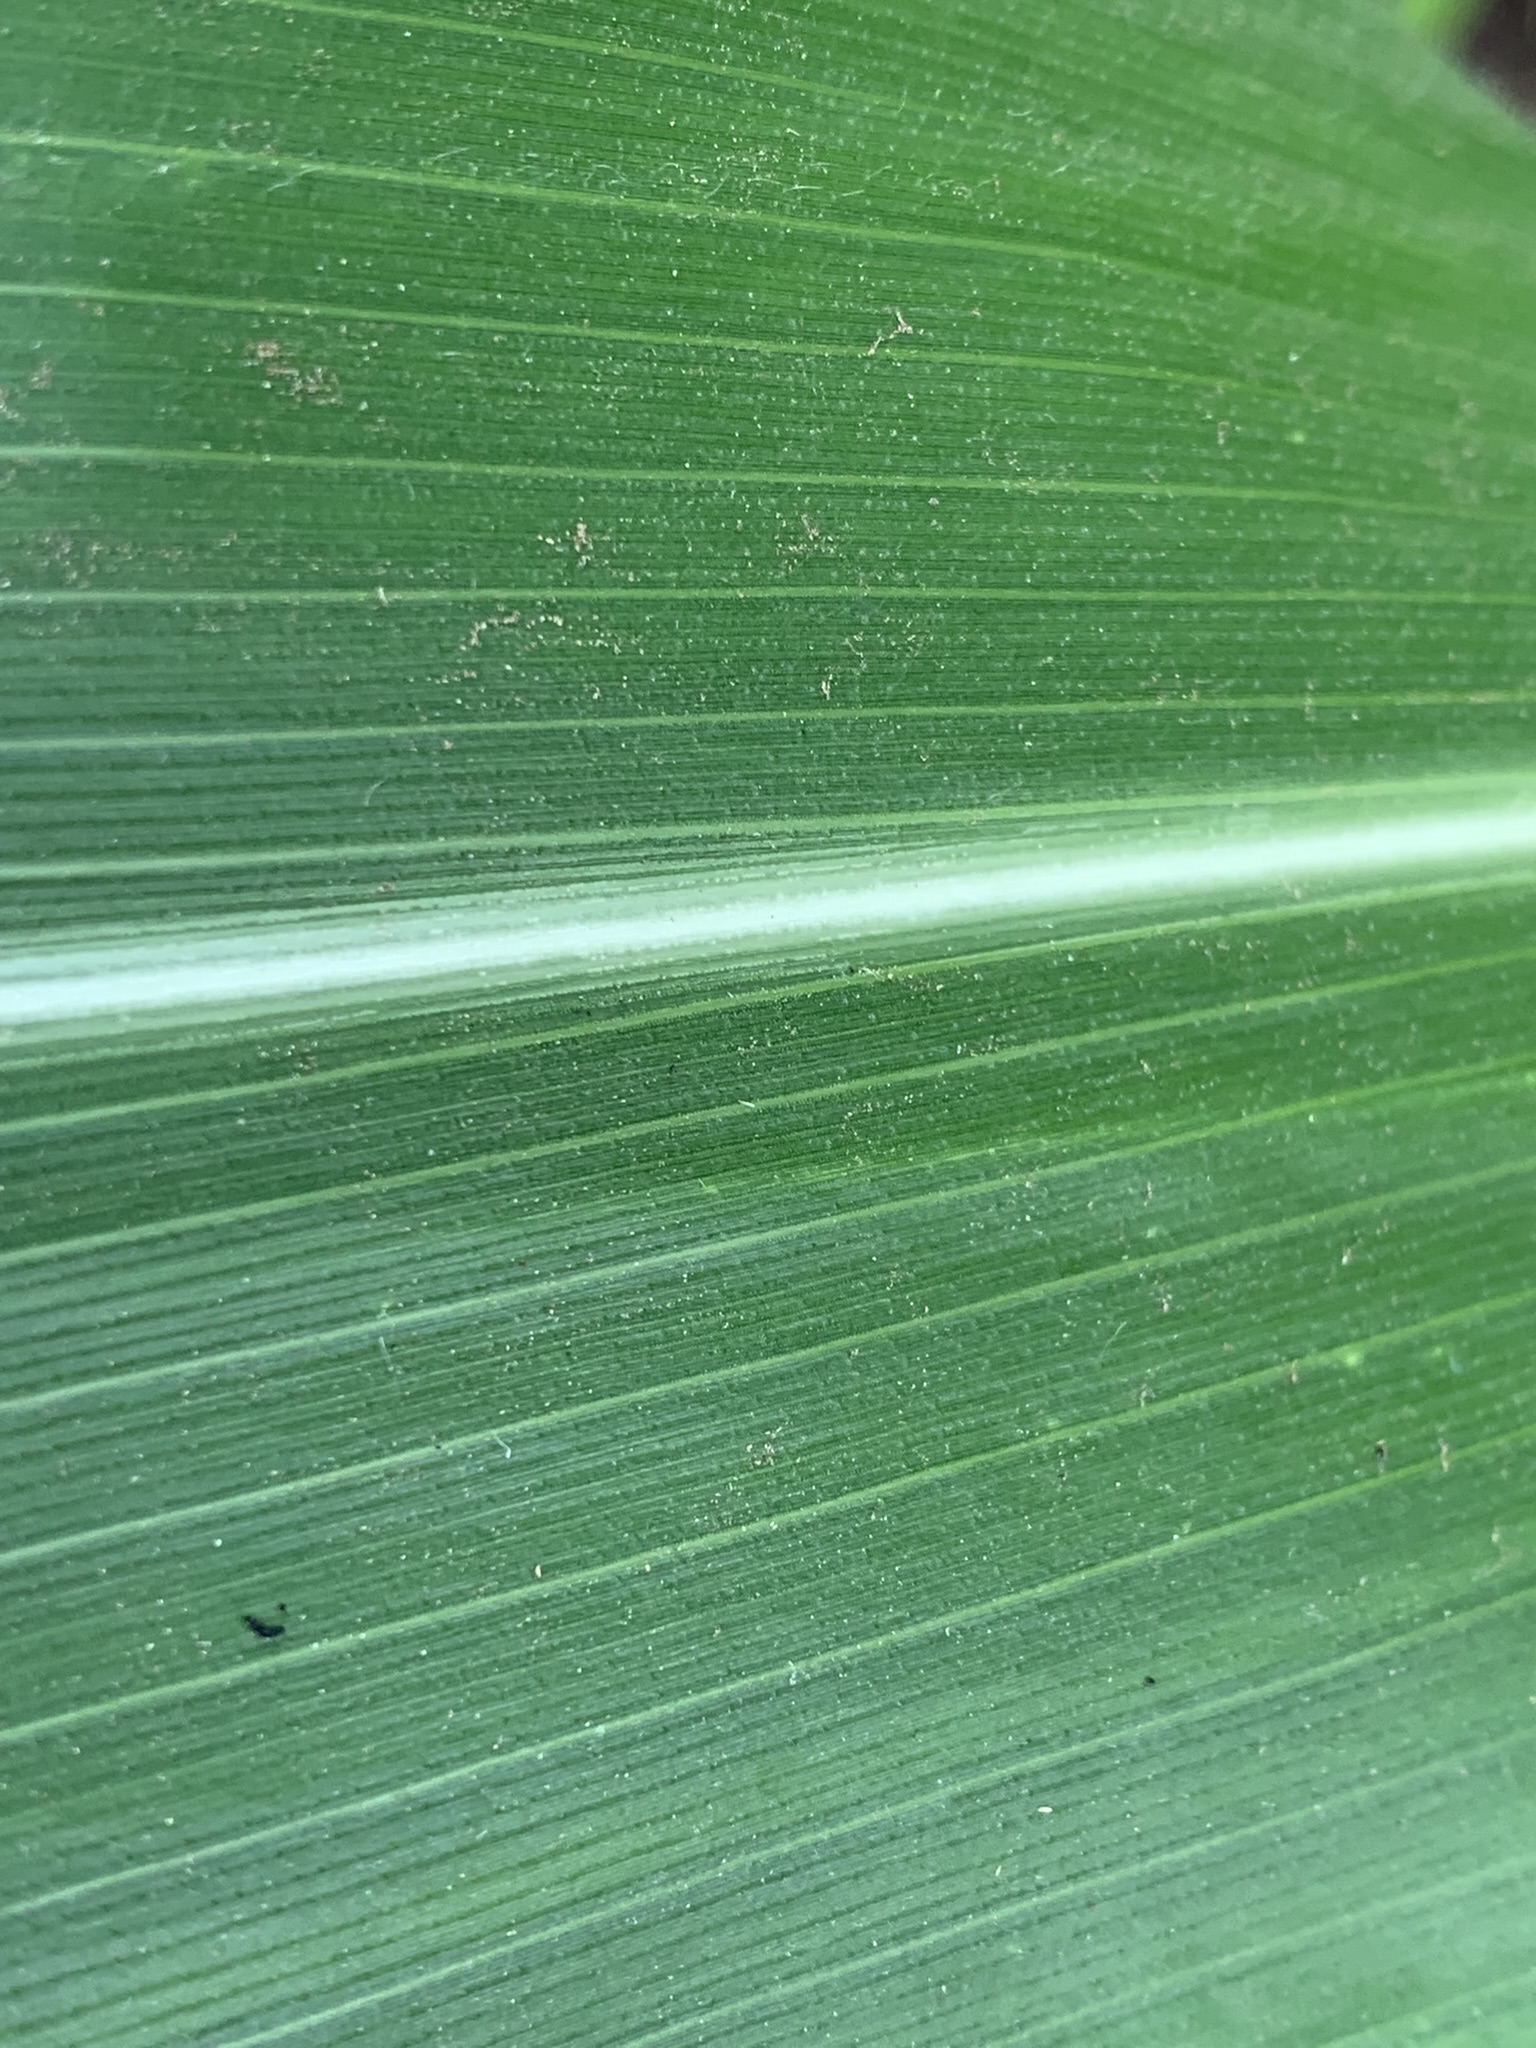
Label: Healthy